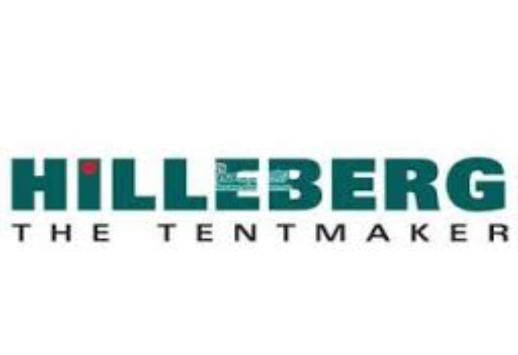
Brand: Hilleberg
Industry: Clothes